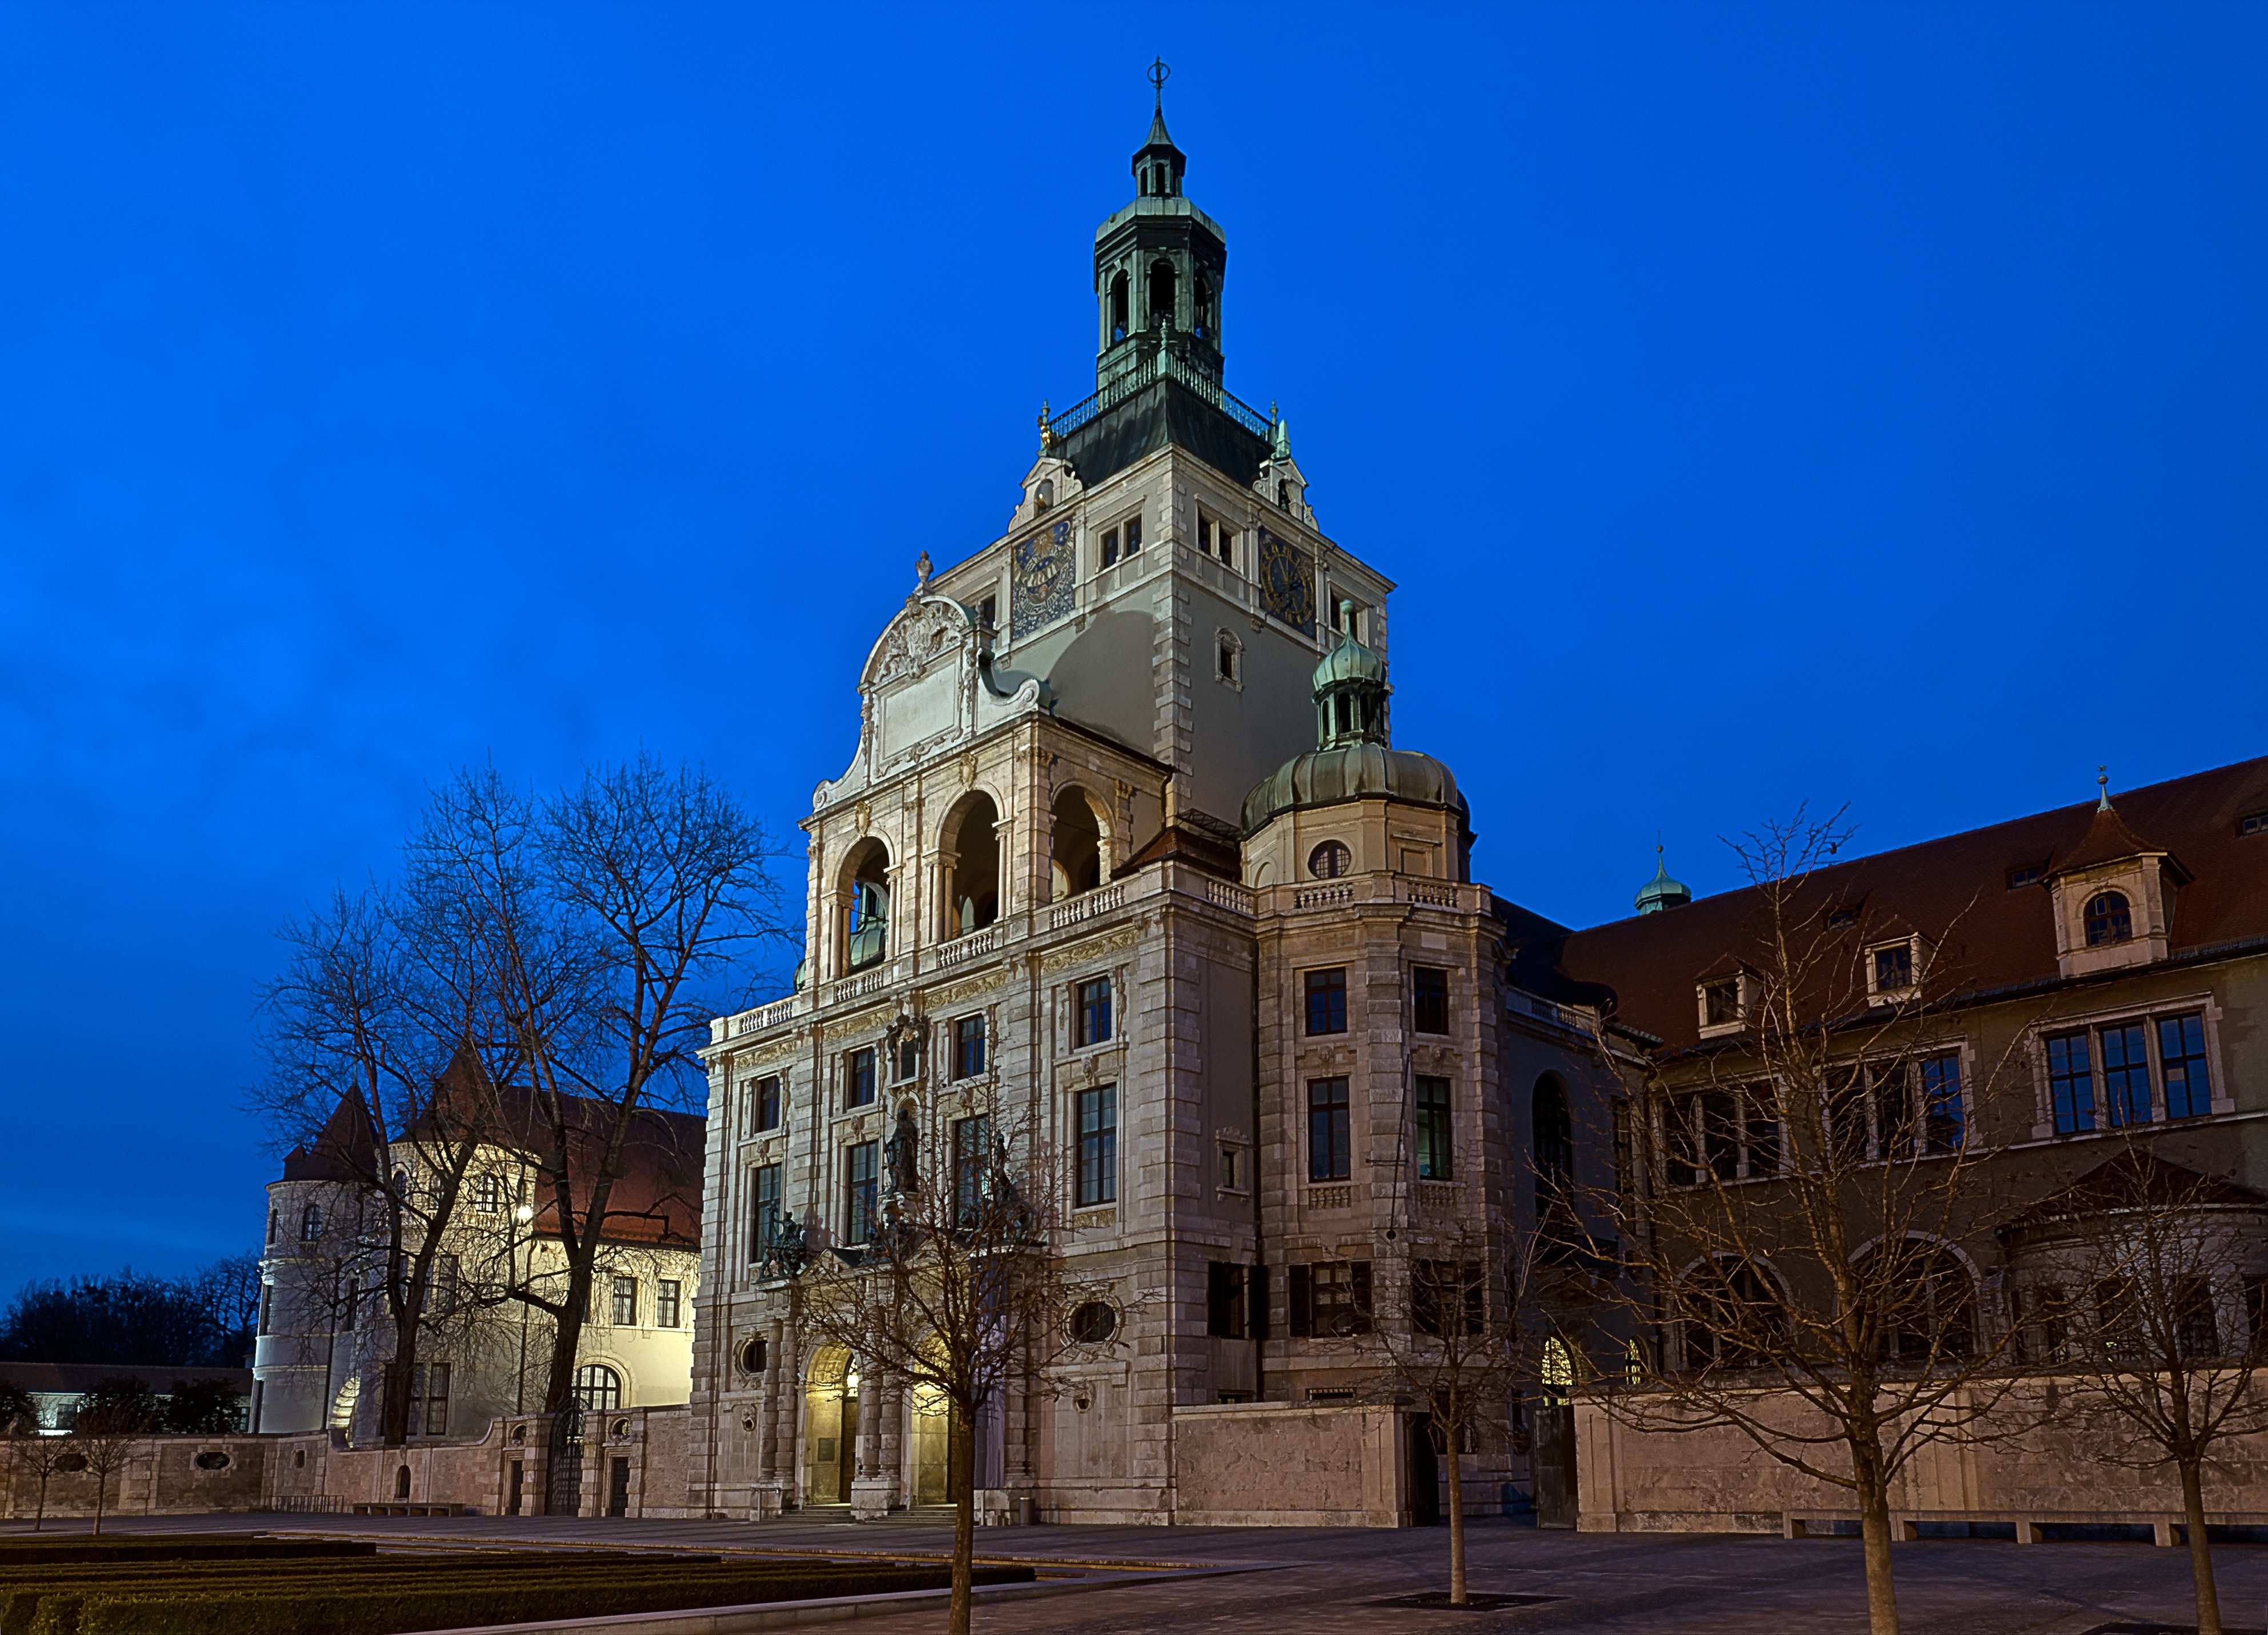
wood, antique, town, building, chateau, old, city, stone, evening, museum, landmark, human, facade, church, cathedral, tourism, door, place of worship, painting, flowers, old town, sculpture, art, figure, knight, monastery, helm, weapons, germany, christianity, bavaria, basilica, carving, estate, tradition, historically, gloss, munich, oktoberfest, marienplatz, isar, night photograph, armor, upper bavaria, sand stone, ritterruestung, harnisch, national museum, angel face, armor knight